Hendrik Herregouts

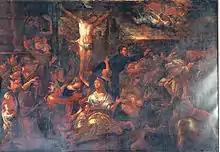
The Triumph of the Cross

Hendrik Herregouts was highly regarded in his time and he received many commissions for altarpieces and religious works in Flanders and abroad. He was also known as a portrait painter. The majority of his works can be found in churches in Antwerp, Bruges, Mechelen and Cologne. A number of his works in Cologne were lost during World War II. He was influenced by the palette of various artists such as Anthony van Dyck and Peter Paul Rubens as well as by Italian painters such as Titian, Rafael and Caravaggio. Poussin was important as an influence on his classicizing style and overall composition. His works are often on a grand scale and complex. His masterpiece is the "Last Judgement" in the Church of Saint Anne in Bruges, a very large-scale composition completed in 1685. The colossal figures in the work are reminiscent of the Mannerist painter Raphael Coxie. A "Martyrdom of Saint Matthew", originally painted for the Antwerp Cathedral is now in the St. Paul's Church, Antwerp. A "Divine Friend of Children" dated 1680 in the Göttweig Abbey near Krems in Lower Austria shows his mastery of colour and composition.